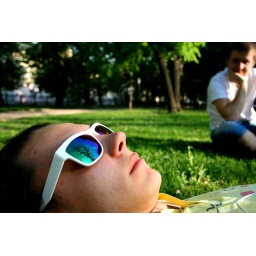
tree in glasses